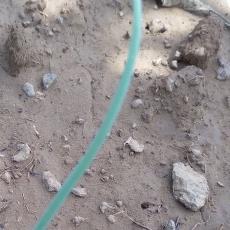
Crop: Onion
Condition: healthy-leaf